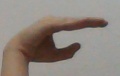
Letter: jeem